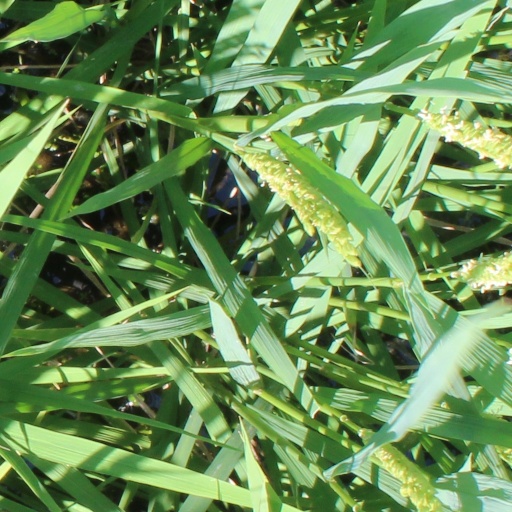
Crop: rice